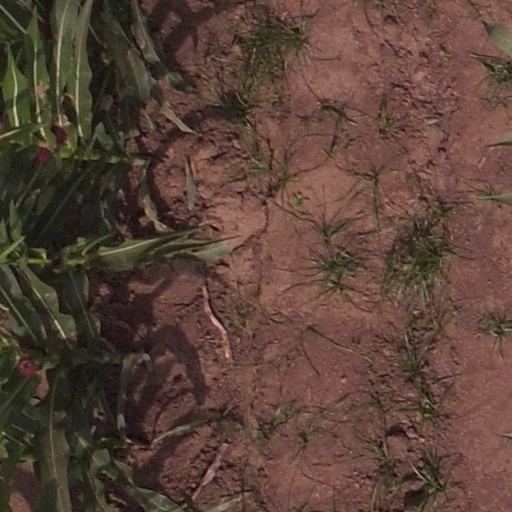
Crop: maize; corn